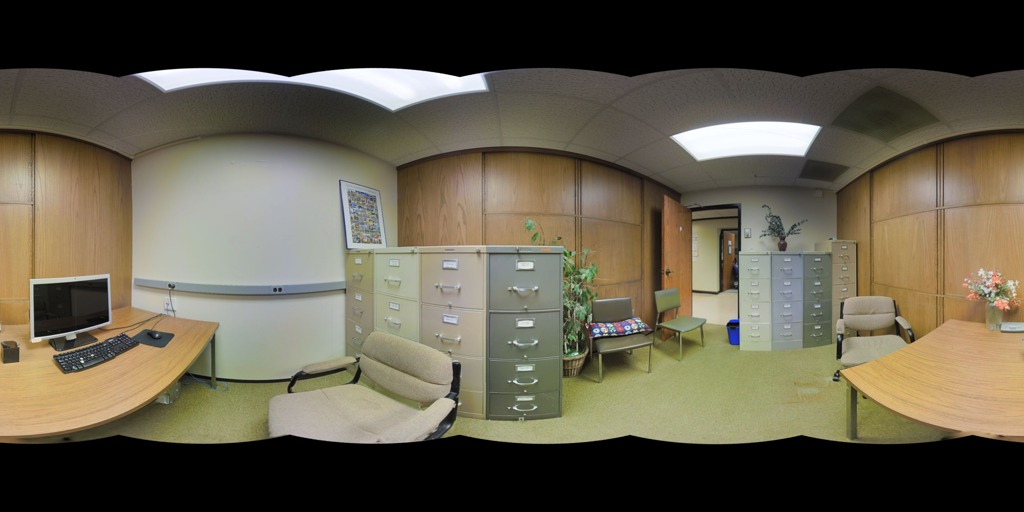
Referred object: Blue trash bin at the door

Referred object: turn slightly right to face the tall gray filing cabinet

Referred object: the chair with the patterned cushion opposite the filing cabinet